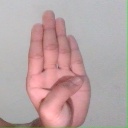
अक्षर: ब